Answer in natural language. How many Sofas are visible in the scene? Choose between the following options: 3, 4, 1, 0 or 2
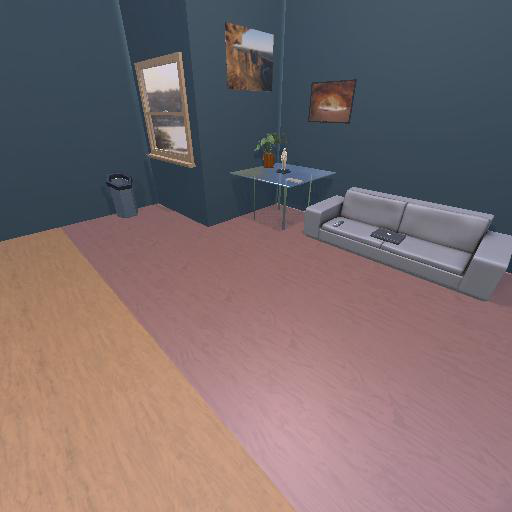
<answer>1</answer>